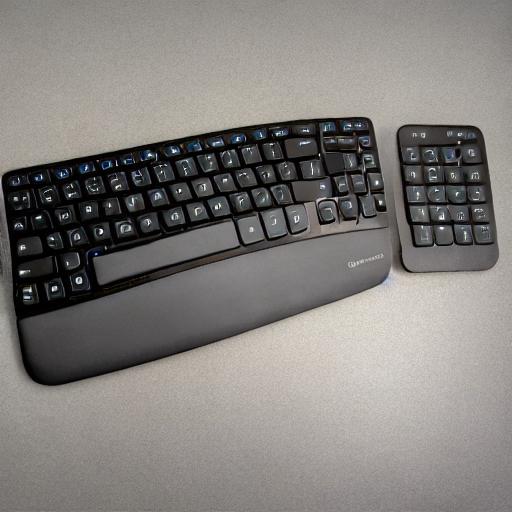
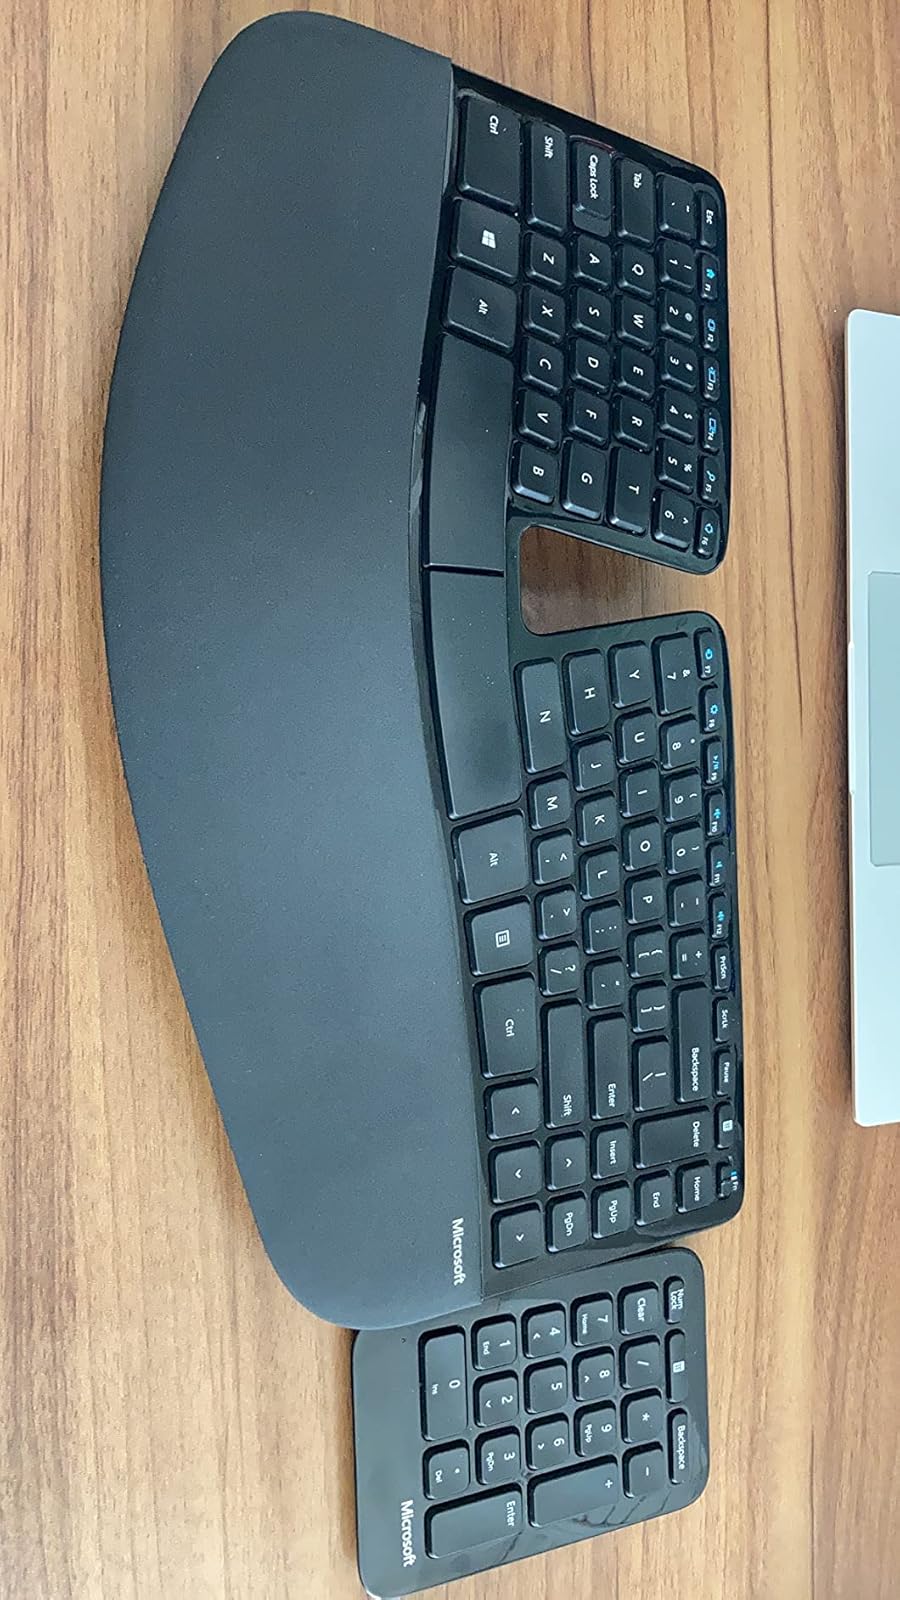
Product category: keyboard
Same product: no